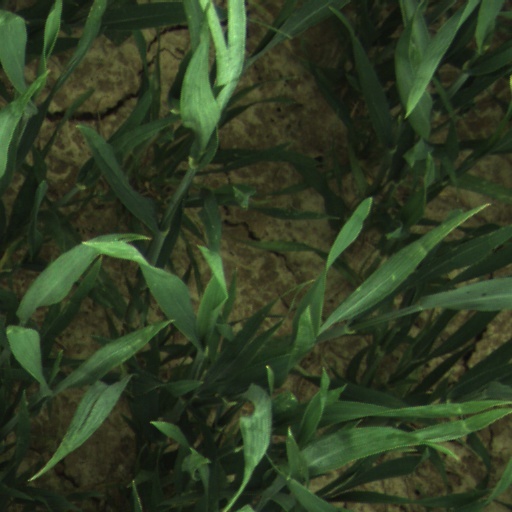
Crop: wheat